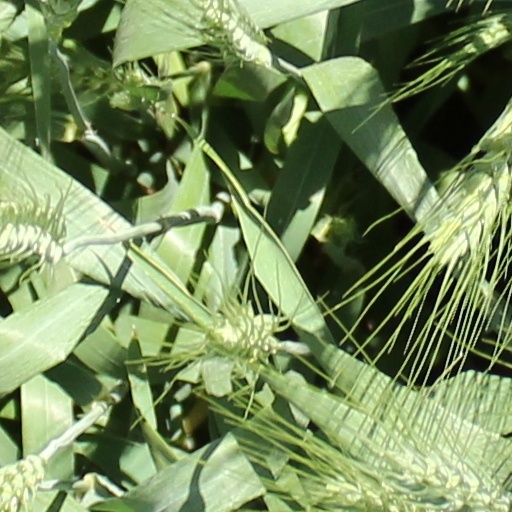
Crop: wheat